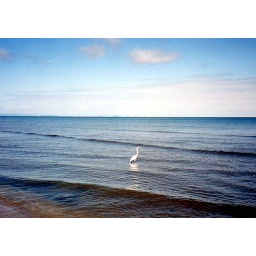
bird near the beach